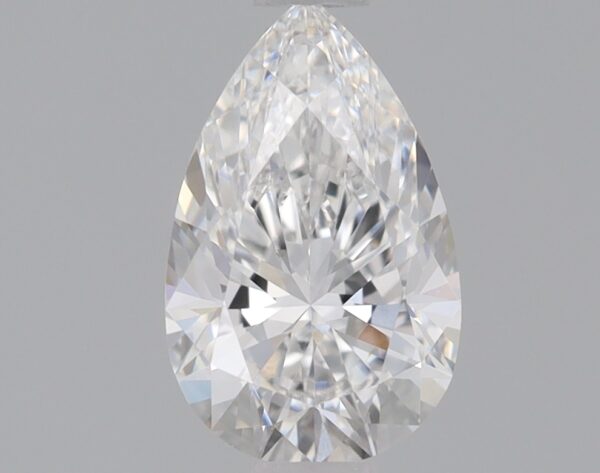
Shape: pear
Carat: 0.72
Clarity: VVS2
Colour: F
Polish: EX
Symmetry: EX
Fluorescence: NONE
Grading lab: IGI
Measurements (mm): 7.94 x 4.97 x 3.17